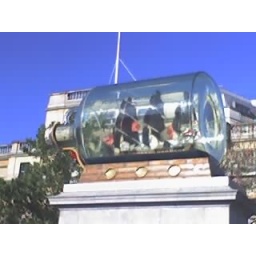
giant ship in a bottle